War crimes in World War I

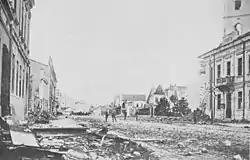
Šabac, pictured in August 1914, was the first target of the Austro-Hungarian punitive expedition and the site of many atrocities committed against the local population

Mass killings took place in numerous towns in northern Serbia. On 17 August 1914, in Šabac, 120 residents—mostly women, children and old men—were shot and buried in a churchyard by Austro-Hungarian troops on the orders of "Feldmarschall-Leutnant" Kasimir von Lütgendorf. The remaining residents were beaten to death, hanged, stabbed, mutilated or burned alive. A pit was later discovered in the village of Lešnica containing 109 dead peasants who were "bound together with a rope and encircled by wire"; they had been shot and immediately buried, even with some still alive. A claim from a local spy that "traitors" were hiding in a certain house was enough to sentence the whole family to death by hanging. Serbian Orthodox priests were often summarily hanged, under the accusation of spreading the spirit of insurrection among local people. Victims were usually hanged on the main squares of villages and towns, in full view of the general population. The lifeless bodies were left to hang by the noose for several days as an act of intimidation.